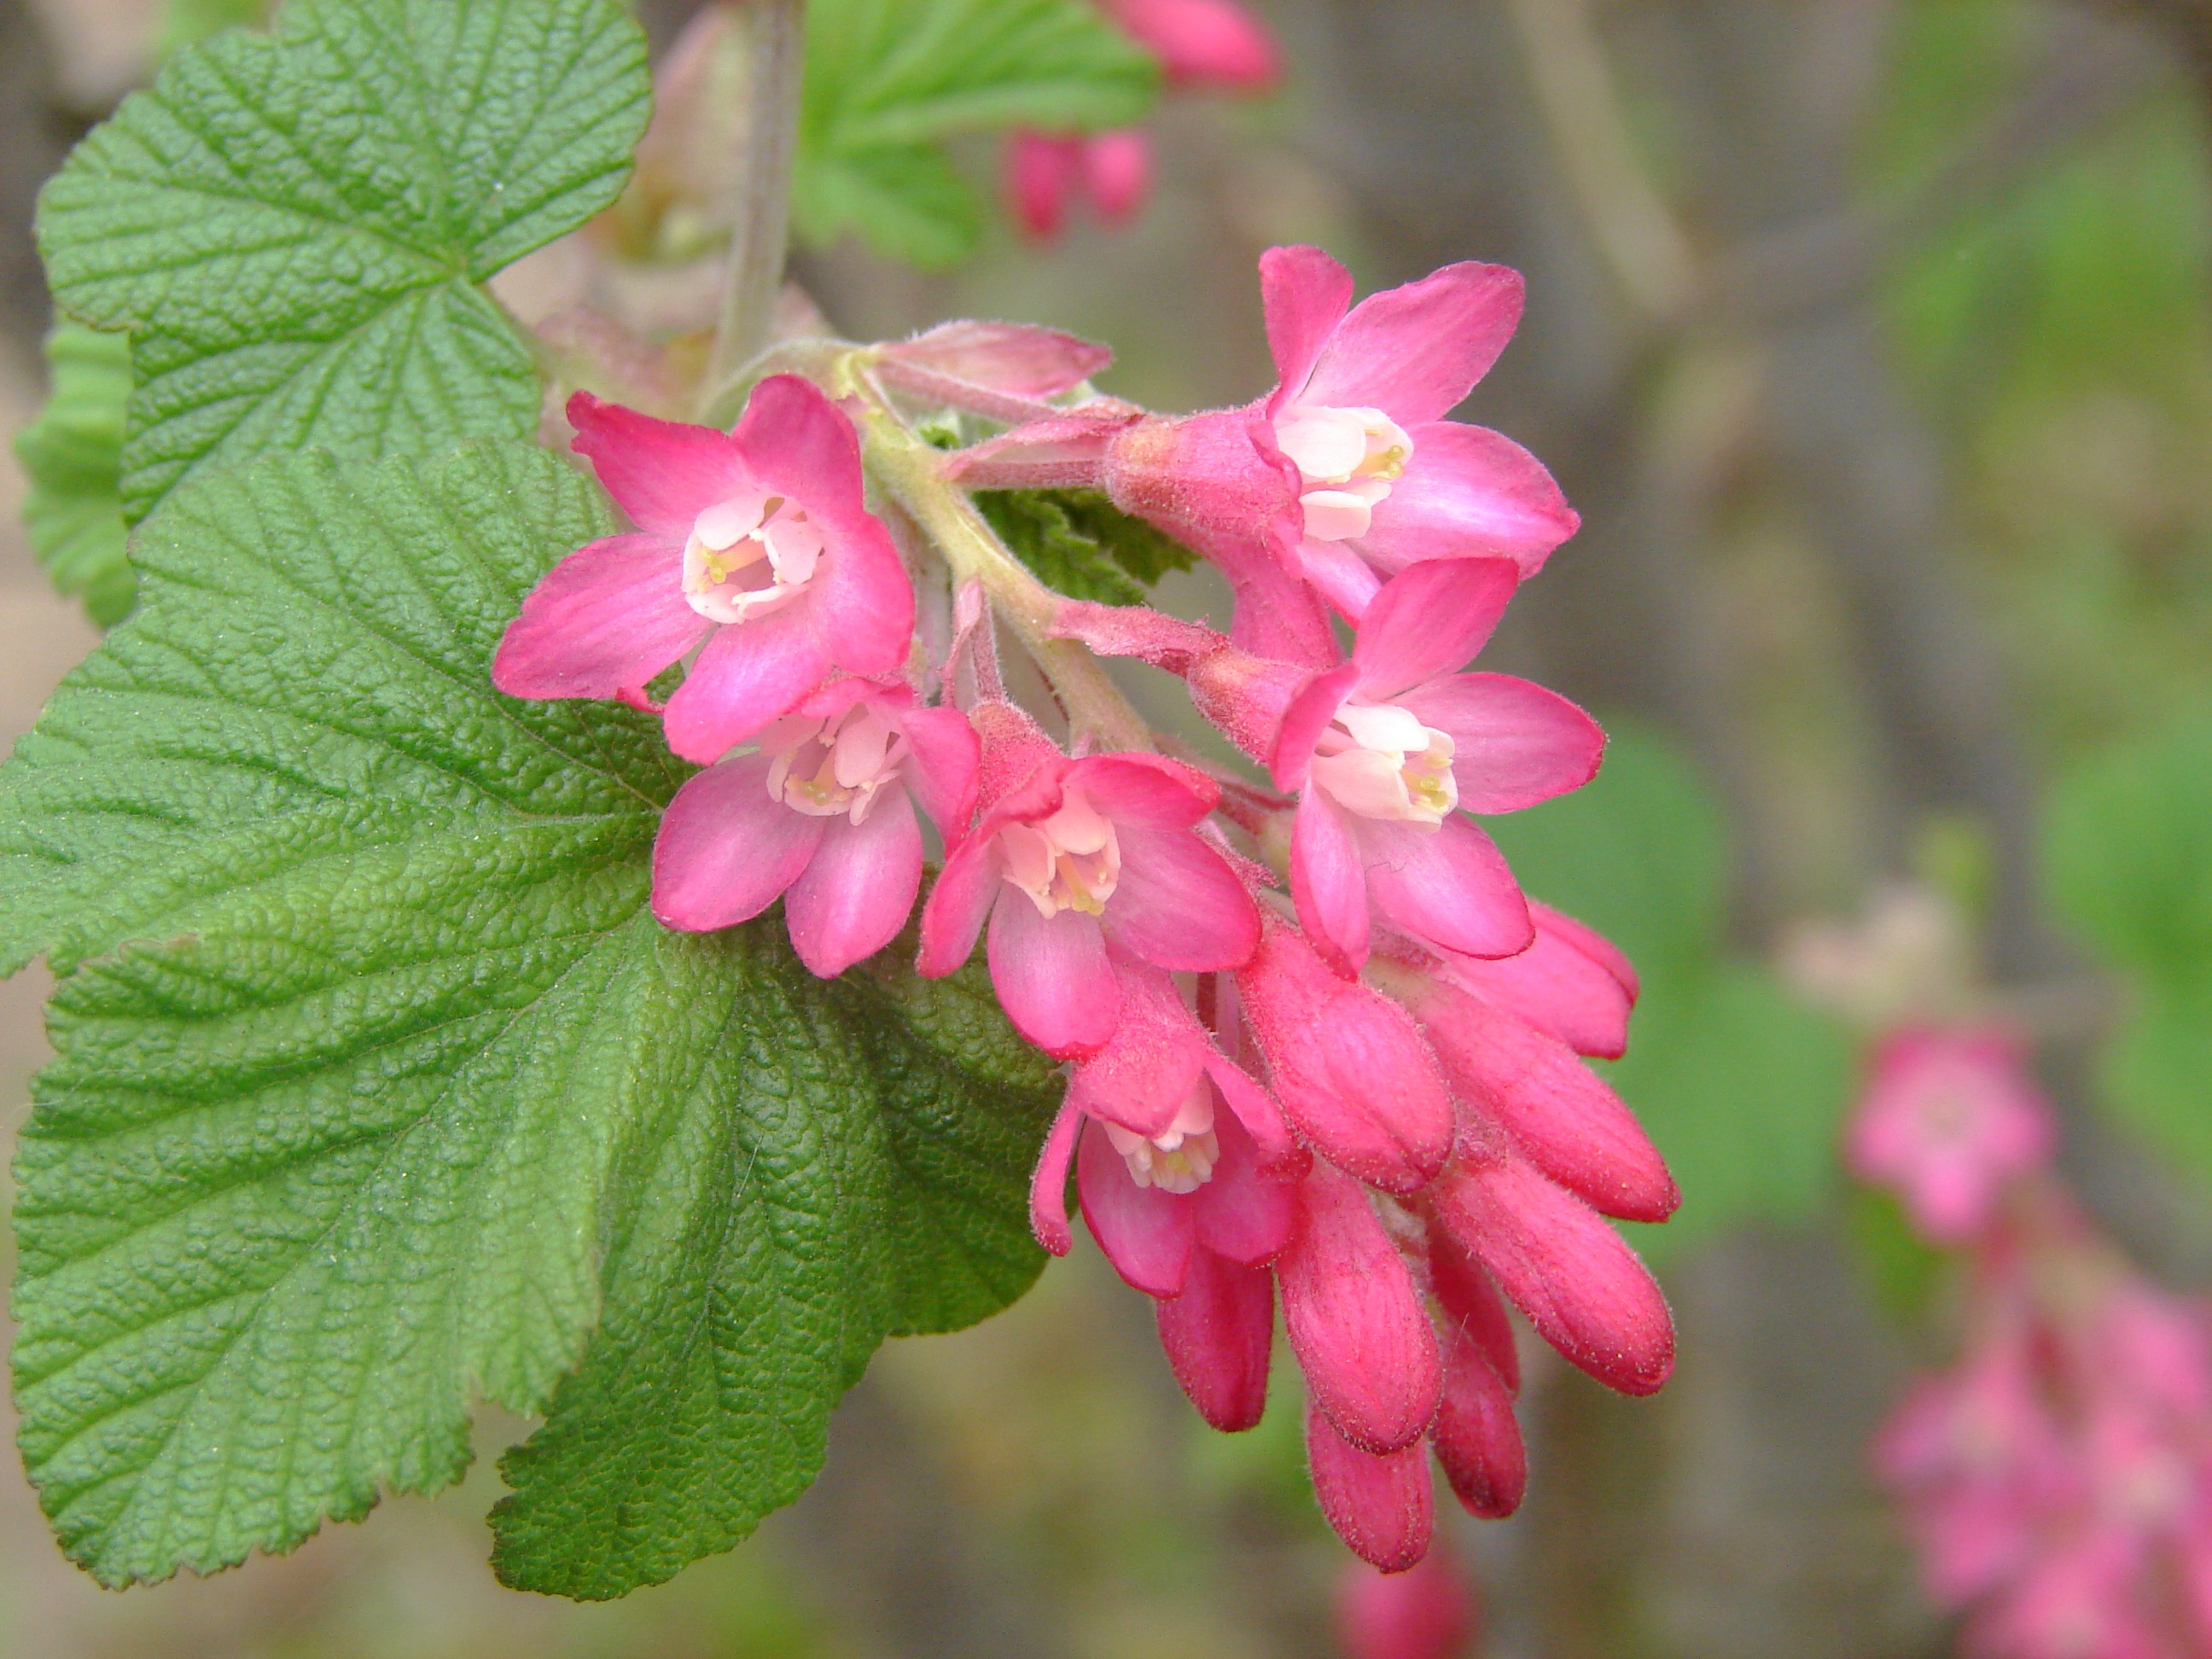
blossom, plant, flower, bloom, summer, herb, produce, botany, close, flora, wildflower, shrub, bud, macro photography, flowering plant, annual plant, land plant